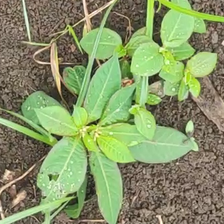
Weed species: Moti_dudhi(Euphorbia_geneculata_L)